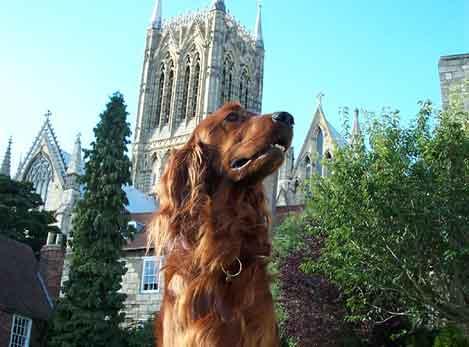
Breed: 207-n000011-Irish_setter